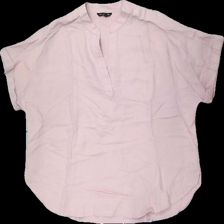
View: front
Type: T-shirt
Category: Ladies
Brand: Kappahl
Colors: Pink
Material: 77% bomull 23% viskos
Cut: V-collar
Size: L
Season: All
Stains: Minor
Damage: liten smts fläck
Damage location: middle center
Price range: <50
Recommended usage: Reuse
Description: t-shirt